Transmembrane protein 151A

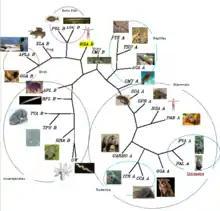
Orthologue space TMEM151A

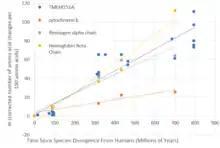
Transmembrane protein 151A rate of evolution in comparison to cytochrome C, fibrinogen, and hemoglobin.

Transmembrane protein 151A has one paralogue: TMEM151B which has a 50.76% identity with TMEM151A. It is hypothesized that TMEM151A first arose as a gene duplicate of TMEM151B approximately 320 Million Years Ago in reptiles. TMEM151A is evolving at approximately the same rate as Hemoglobin B.